Question: How many windows are visible?
Tambaya: Nawane adadin tagan da ake iya gani?
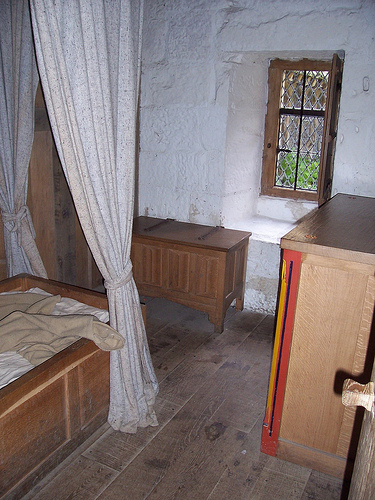
Answer: Just one.
Amsa: Ɗaya kawai.